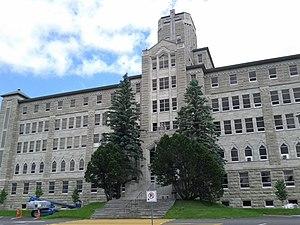
Pavillon Simon-Larouche l'Université de Moncton, campus d'Edmundston.
Edmundston est une cité canadienne du comté de Madawaska, dans le Nord-Ouest du Nouveau-Brunswick. Elle est la deuxième plus grande ville canadienne à majorité francophone hors Québec, après Dieppe au Nouveau-Brunswick. Certaines grandes villes du pays ont des populations francophones plus importantes, comme Ottawa, Sudbury, Toronto, Winnipeg, Moncton et Timmins, mais les francophones y sont en minorité.
Liste des lieux patrimoniaux du comté de Madawaska au Nouveau-Brunswick inscrit au répertoire des lieux patrimoniaux du Canada, qu'ils soient de niveau provincial, fédéral ou local.